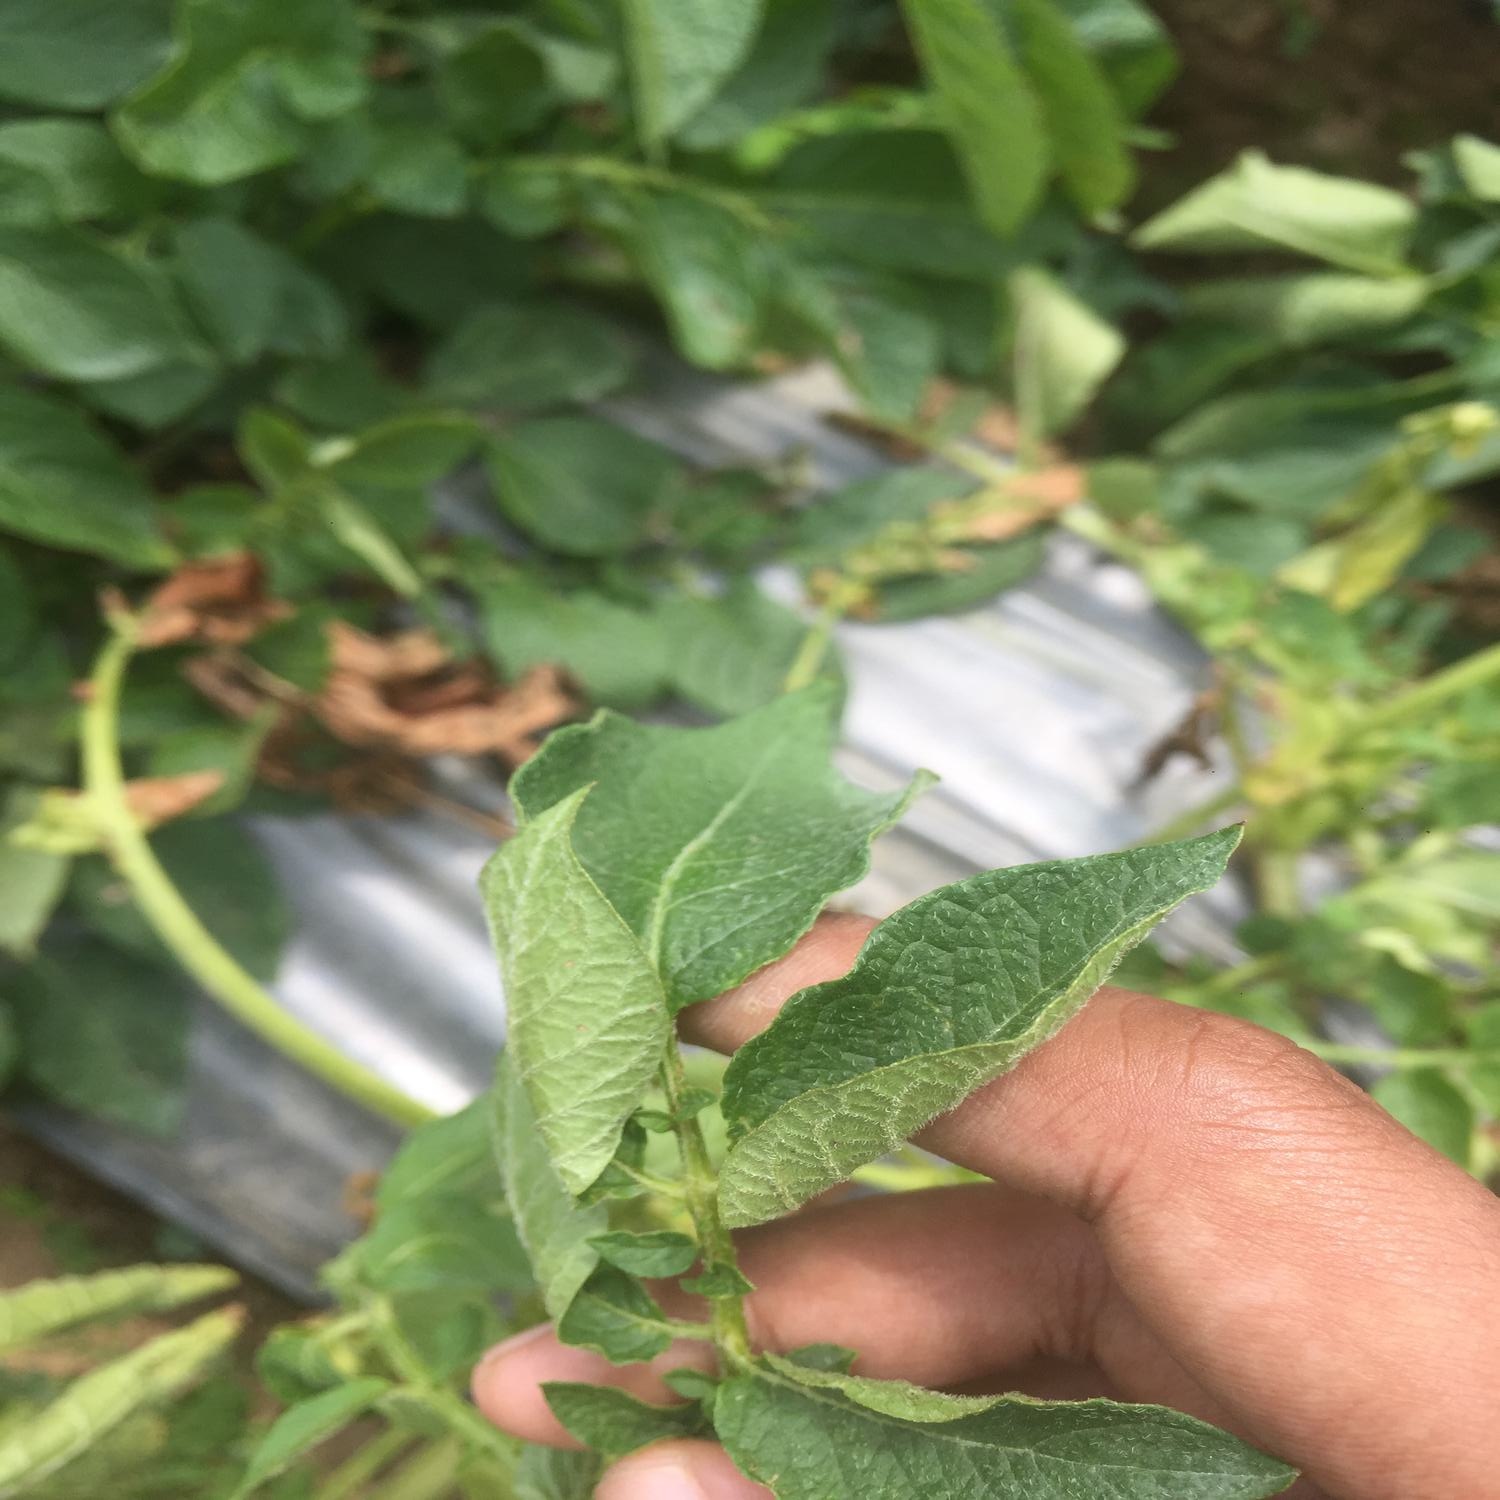
Etiqueta: Pudricion_Parda